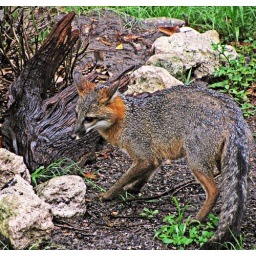
I watched as this gray fox was digging and eating birdseed on the ground below the bird feeder